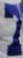
Number: 7